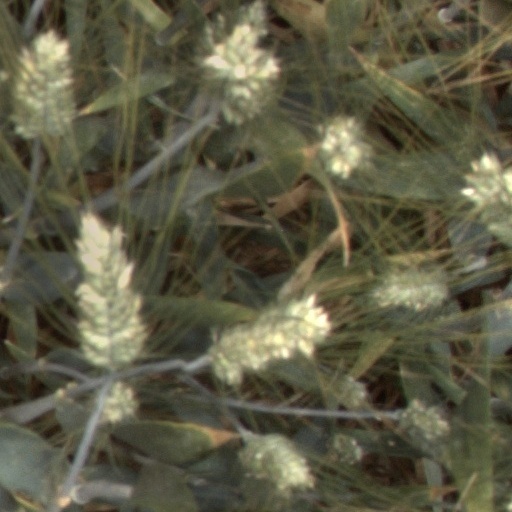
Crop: wheat